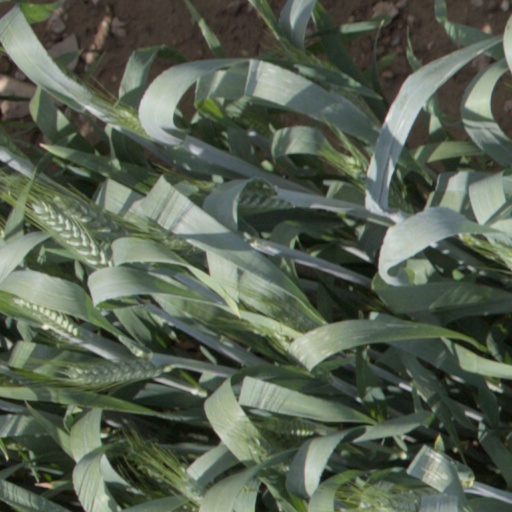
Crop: wheat